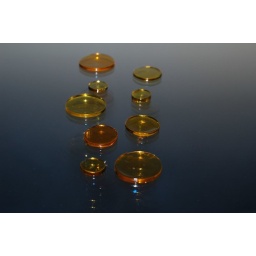
golden tears in front of grey sky